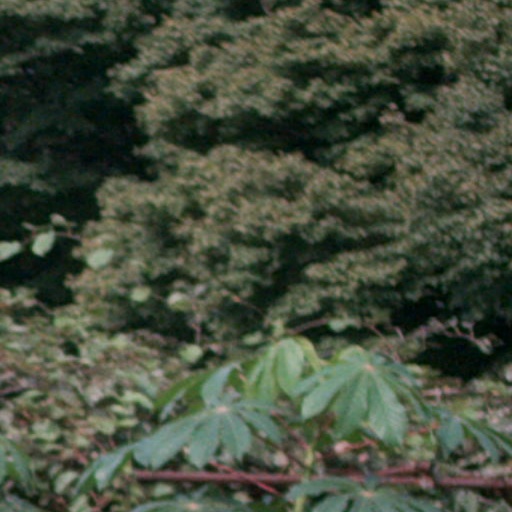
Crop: cassava